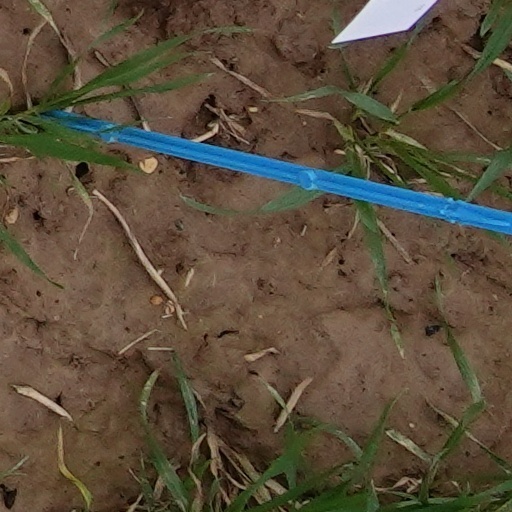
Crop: wheat